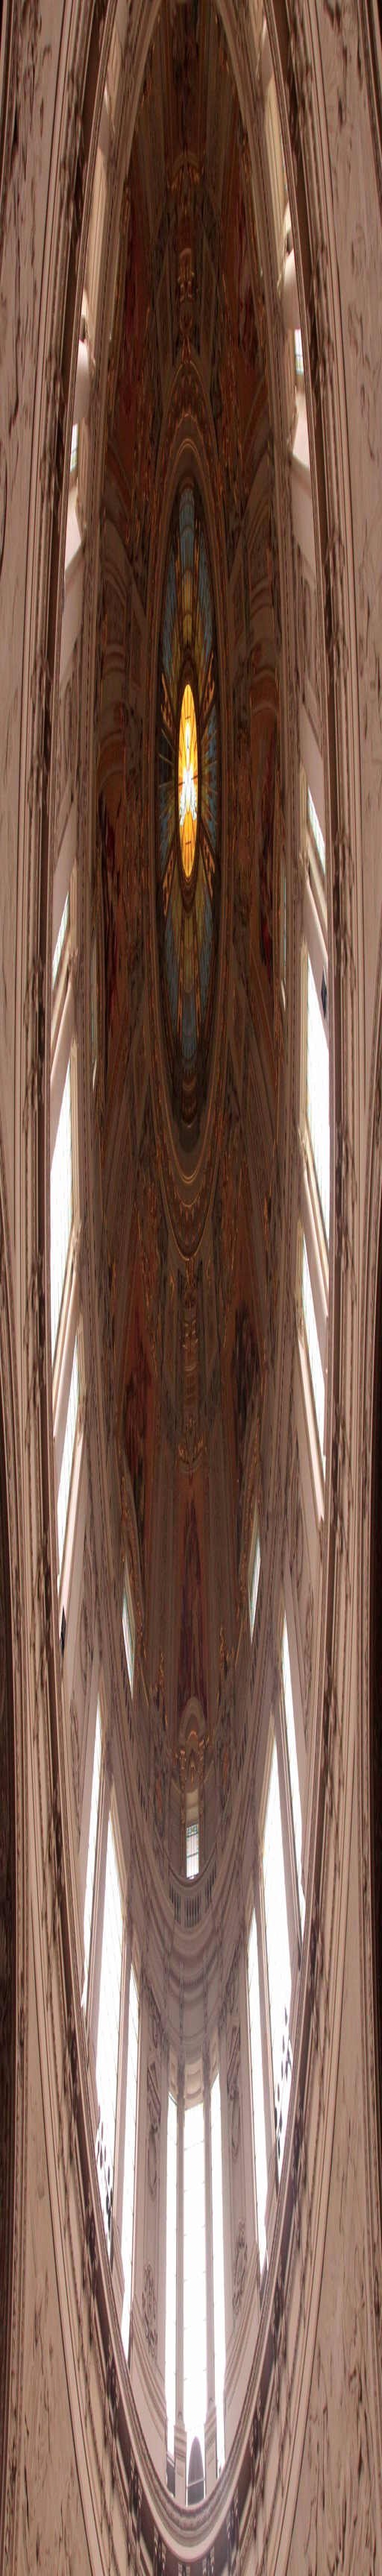
looking up at the dome inside german city .